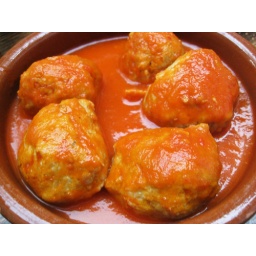
Chicken Albondigas - ground seasoned chicken meatballs simmered in tomato sauce